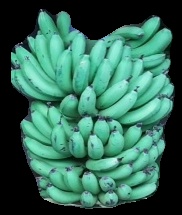
Variety: pachbale
Grade: grade1